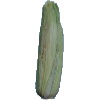
Label: corn_husk